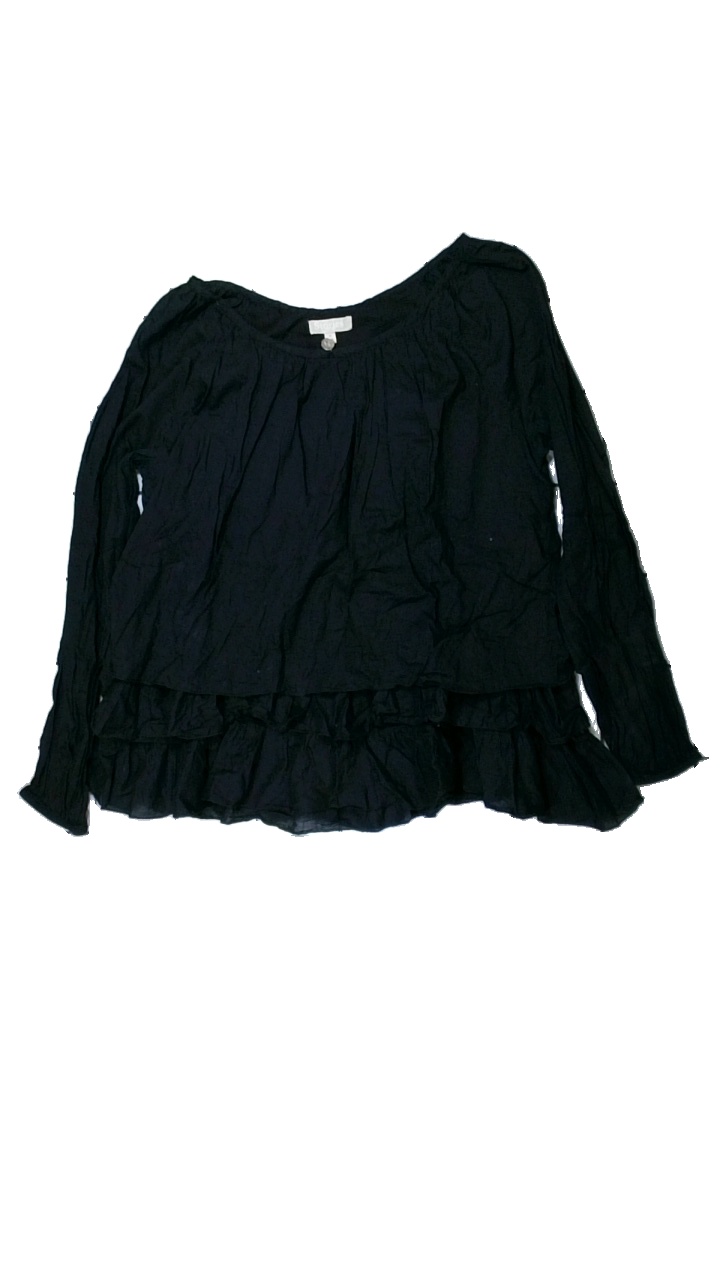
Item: Blouse (Ladies)
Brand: Stories
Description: svart blus
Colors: Black
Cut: C-collar
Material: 100% bomull
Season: All
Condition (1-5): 4
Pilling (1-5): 4
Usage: Reuse
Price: <50